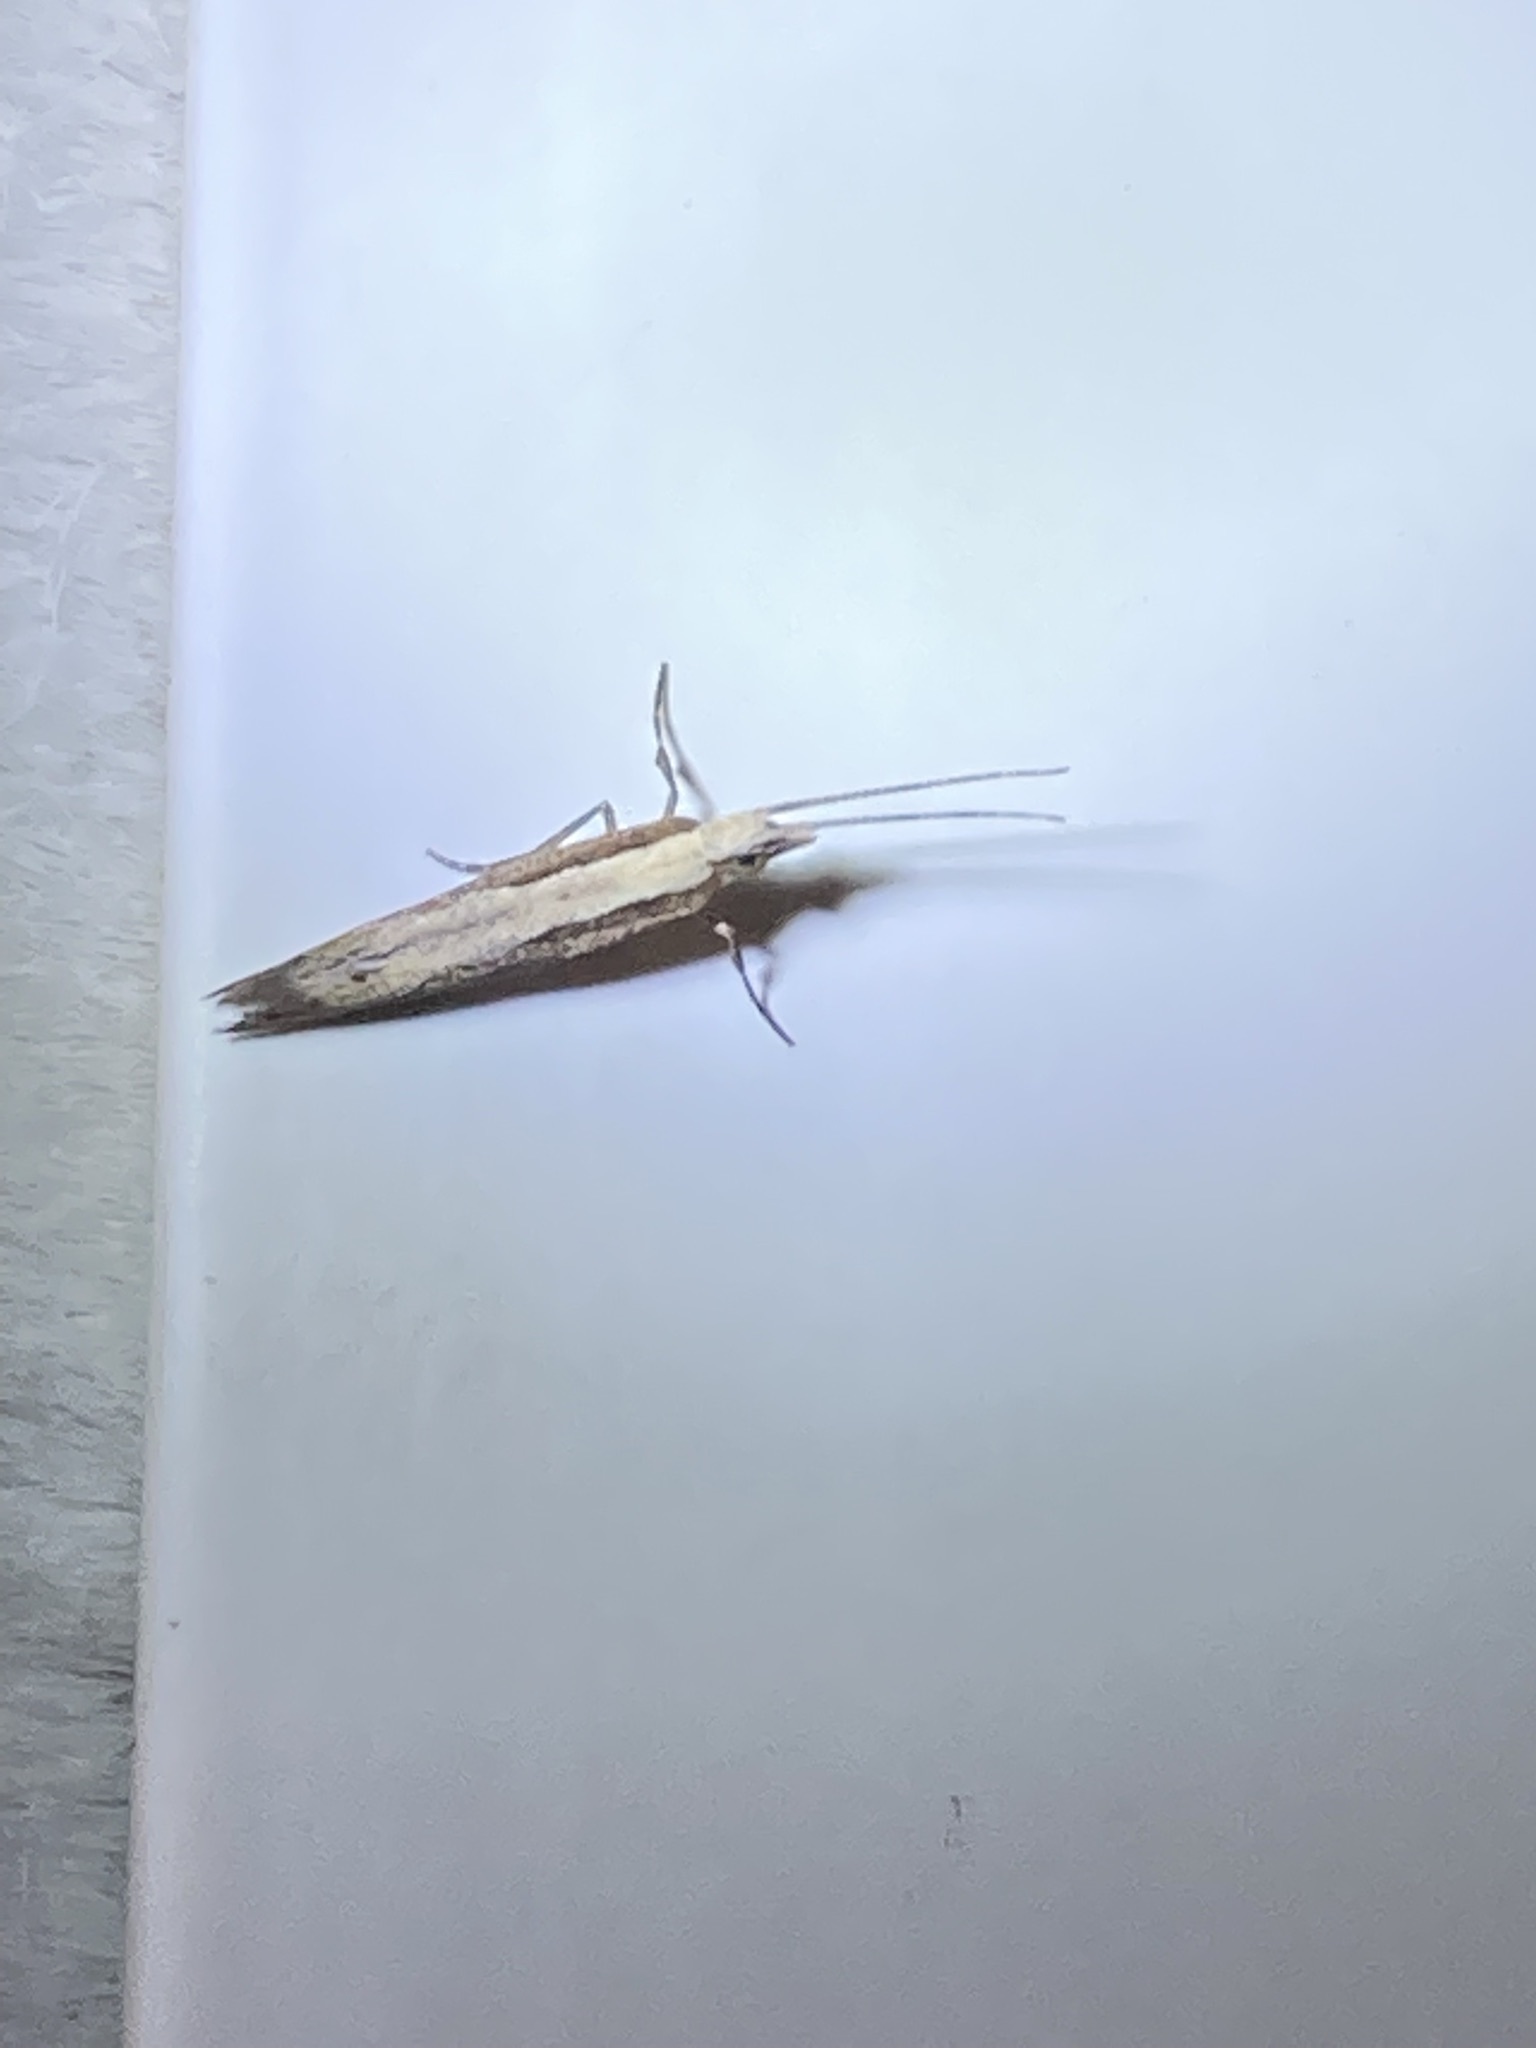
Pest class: diamondback_moth